Chadderton

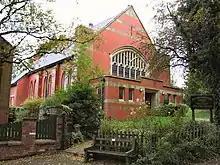
Healds Green Methodist Church lies on the lane between Chadderton Fold and Chadderton Heights and was founded in 1865.

The boomtown of Chadderton reached its industrial zenith in the 1910s, with over 50 cotton mills within the town limits. A social consequence of this industrial growth was a densely populated metropolitan landscape, home to an extensive and enlarged working class community living in an urban sprawl of low quality terraced houses. However, Chadderton developed an abundance of civic institutions including public street lighting, Carnegie library, public swimming baths and council with its own town hall. The development of the town meant that the district council made initial steps to petition the Crown for honorific borough status for Chadderton in the 1930s. However, the Great Depression, and the First and Second World Wars each contributed to periods of economic decline. As imports of cheaper foreign yarns and textile goods increased during the mid-20th century, Chadderton's textile sector declined to a halt; cotton spinning reduced dramatically in the 1960s and 1970s and by 1997 only two mills were operational. In spite of efforts to increase the efficiency and competitiveness of its production, the last cotton was spun in the town in 1998. Many of the redundant mills have now been demolished. Non-textile based industries continued on throughout the 20th century and into the 21st century, particularly in the form of aircraft and chemical manufacture at plants in south Chadderton and Foxdenton respectively.